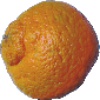
Label: Mandarine 1